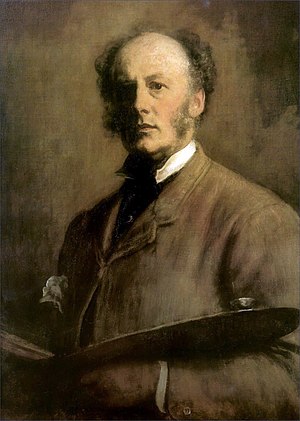
John Everett Millais
Selvportræt af John Everett Millais.
Sir John Everett Millais var en engelsk kunstner og illustrator, som i 1849 stiftede Det Prærafaelitiske Broderskab sammen med William Holman Hunt og Dante Gabriel Rosetti.